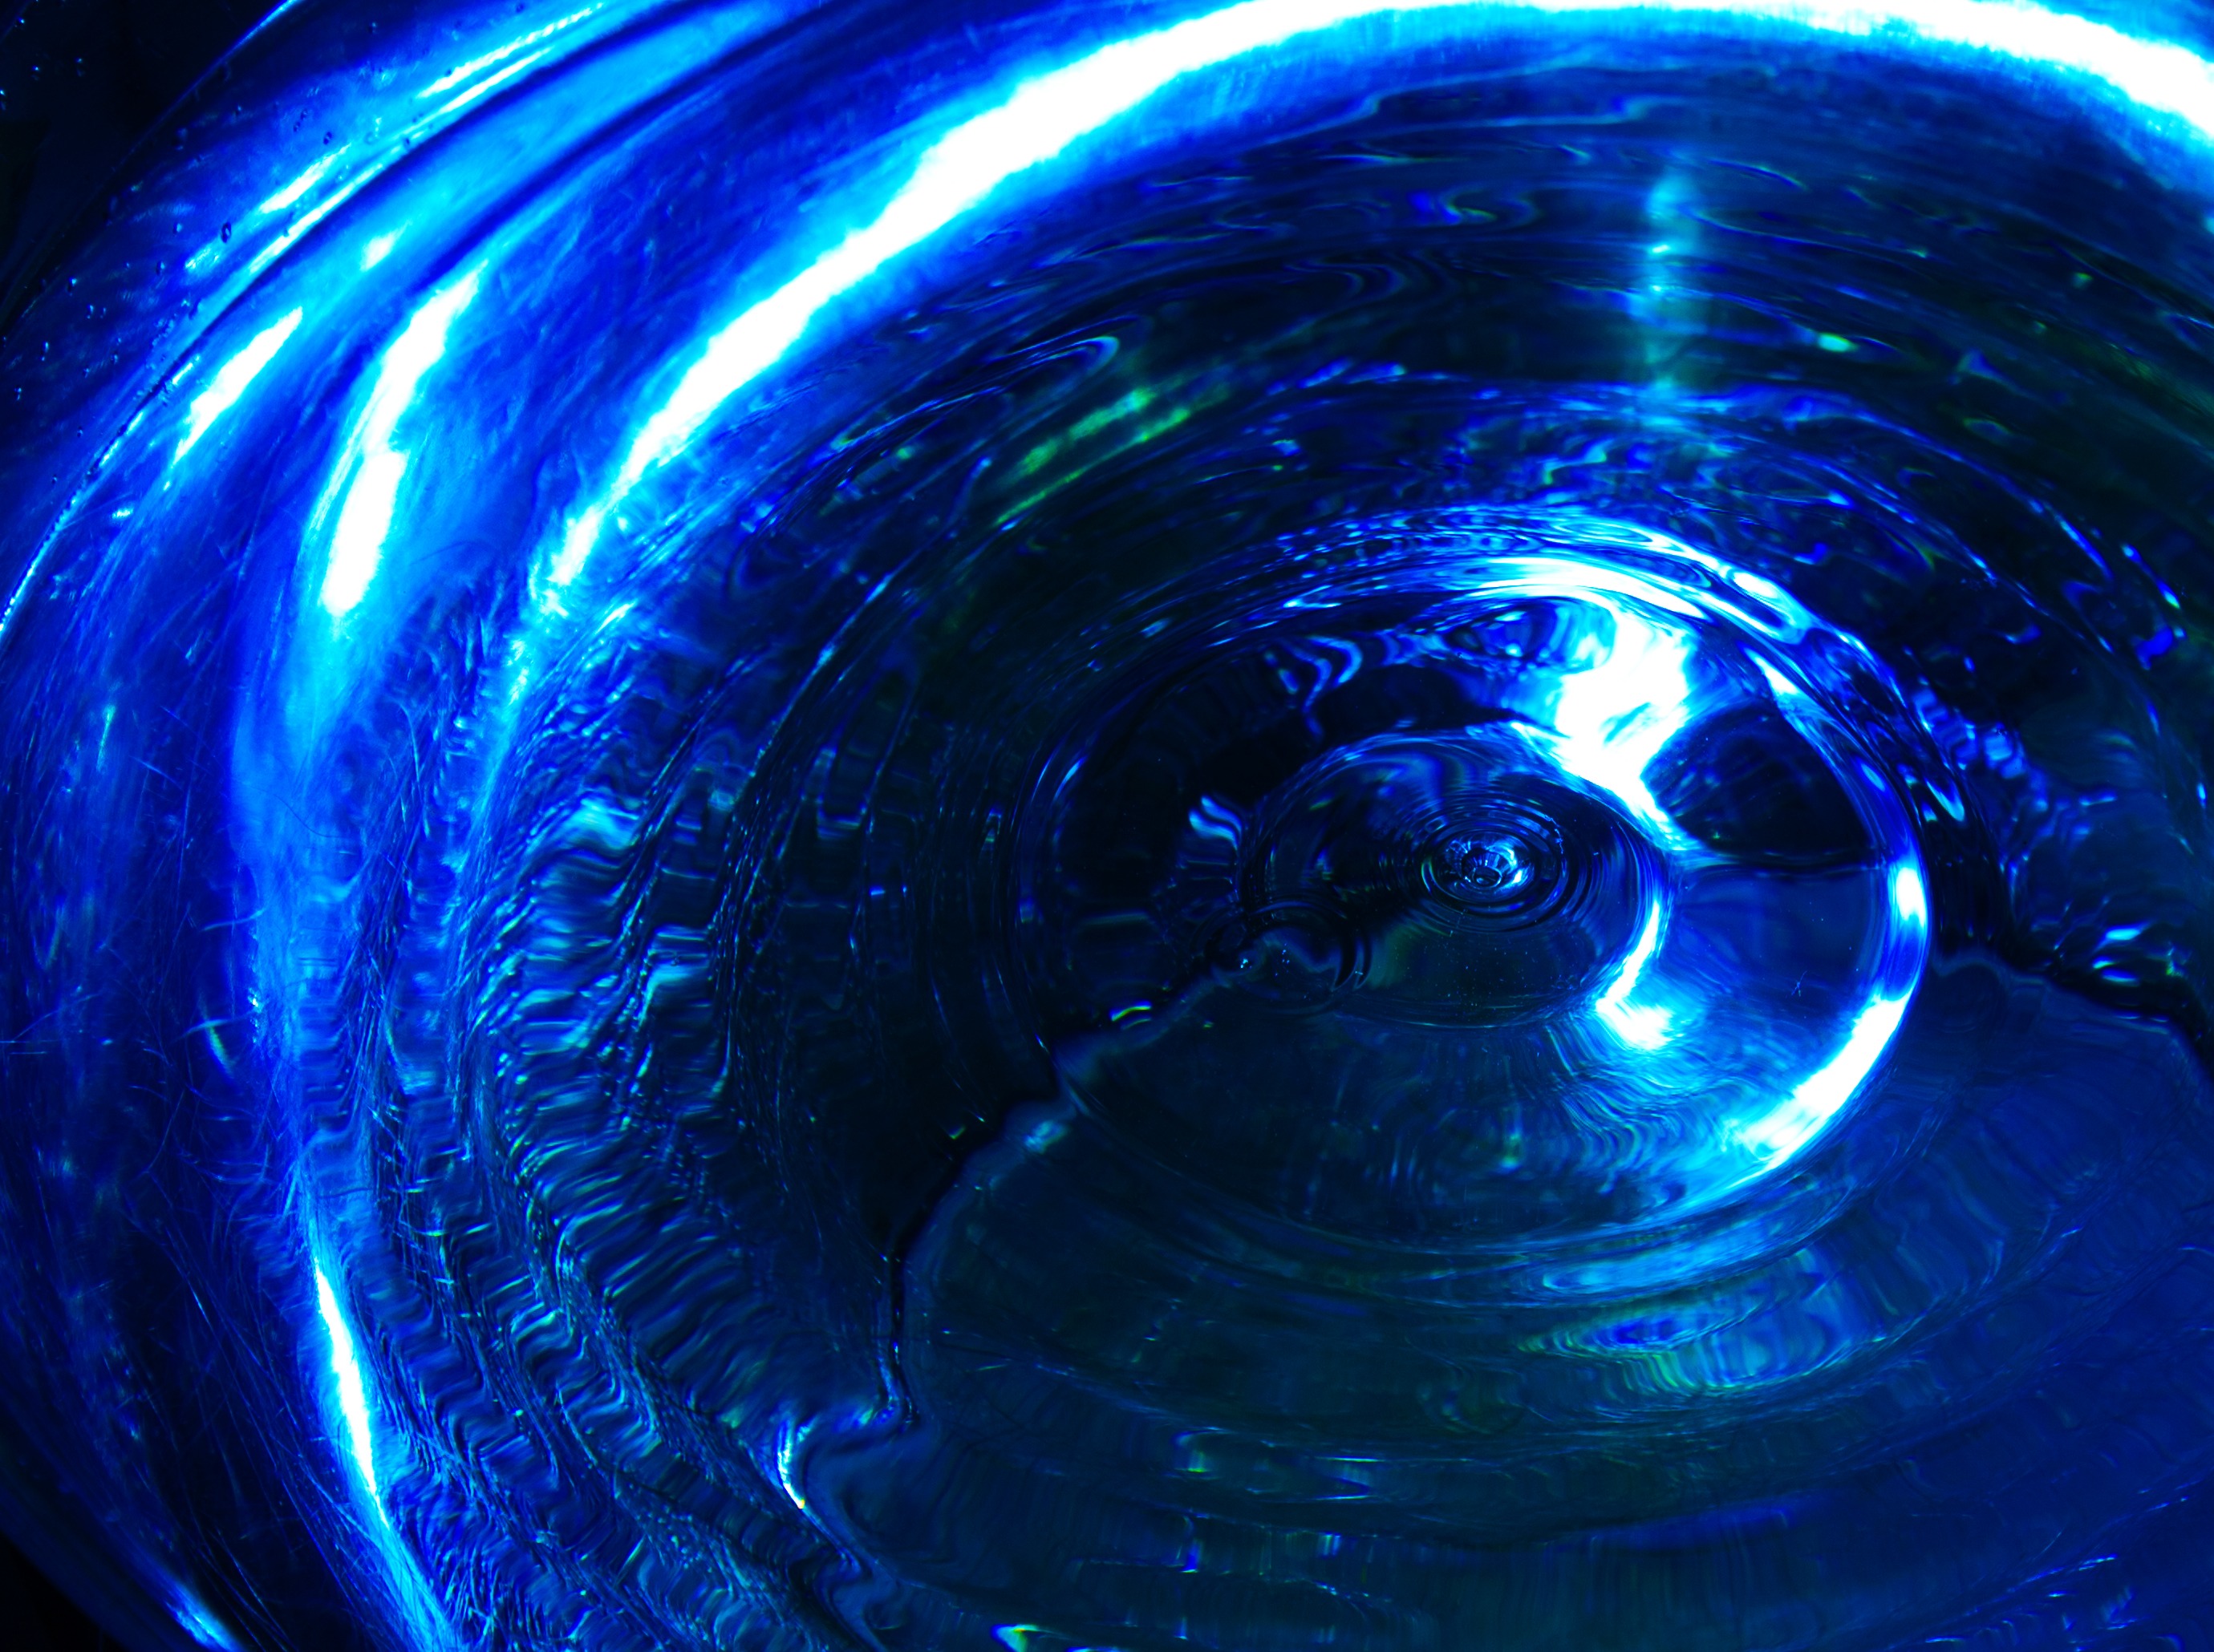
water, liquid, light, spiral, wave, line, color, space, blue, circle, outer space, universe, sphere, shape, vortex, fractal art